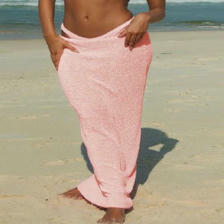
Label: Modal